Jack Dempsey

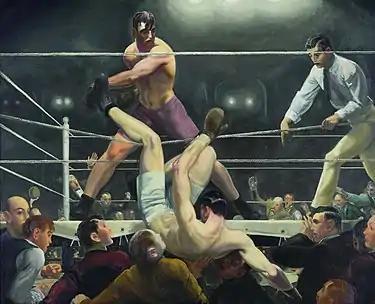
"Dempsey and Firpo", 1924 painting by George Bellows

Dempsey's next defending fight was against French WW I hero Georges Carpentier, a fighter popular on both sides of the Atlantic. The bout was promoted by Tex Rickard and George Bernard Shaw, who claimed that Carpentier was "the greatest boxer in the world".